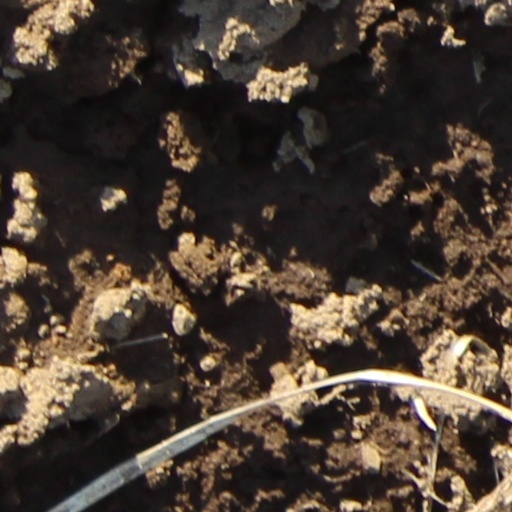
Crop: wheat